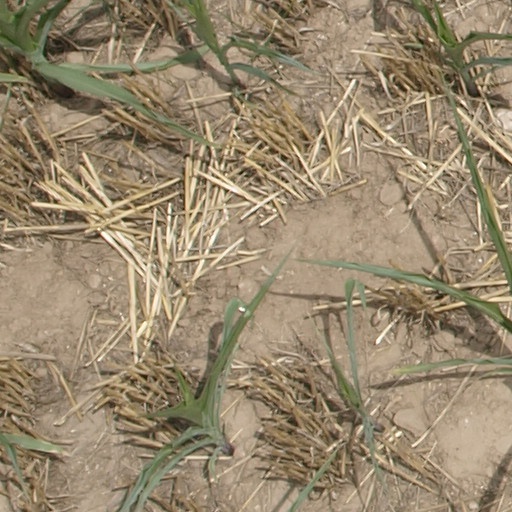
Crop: maize; corn